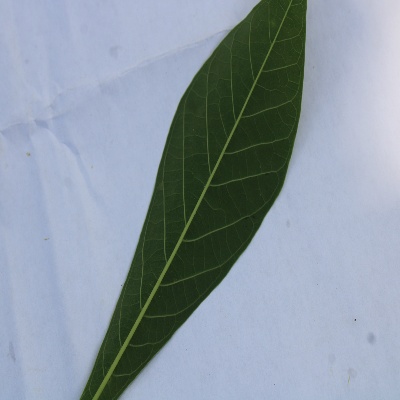
Crop: Cassava
Condition: healthy